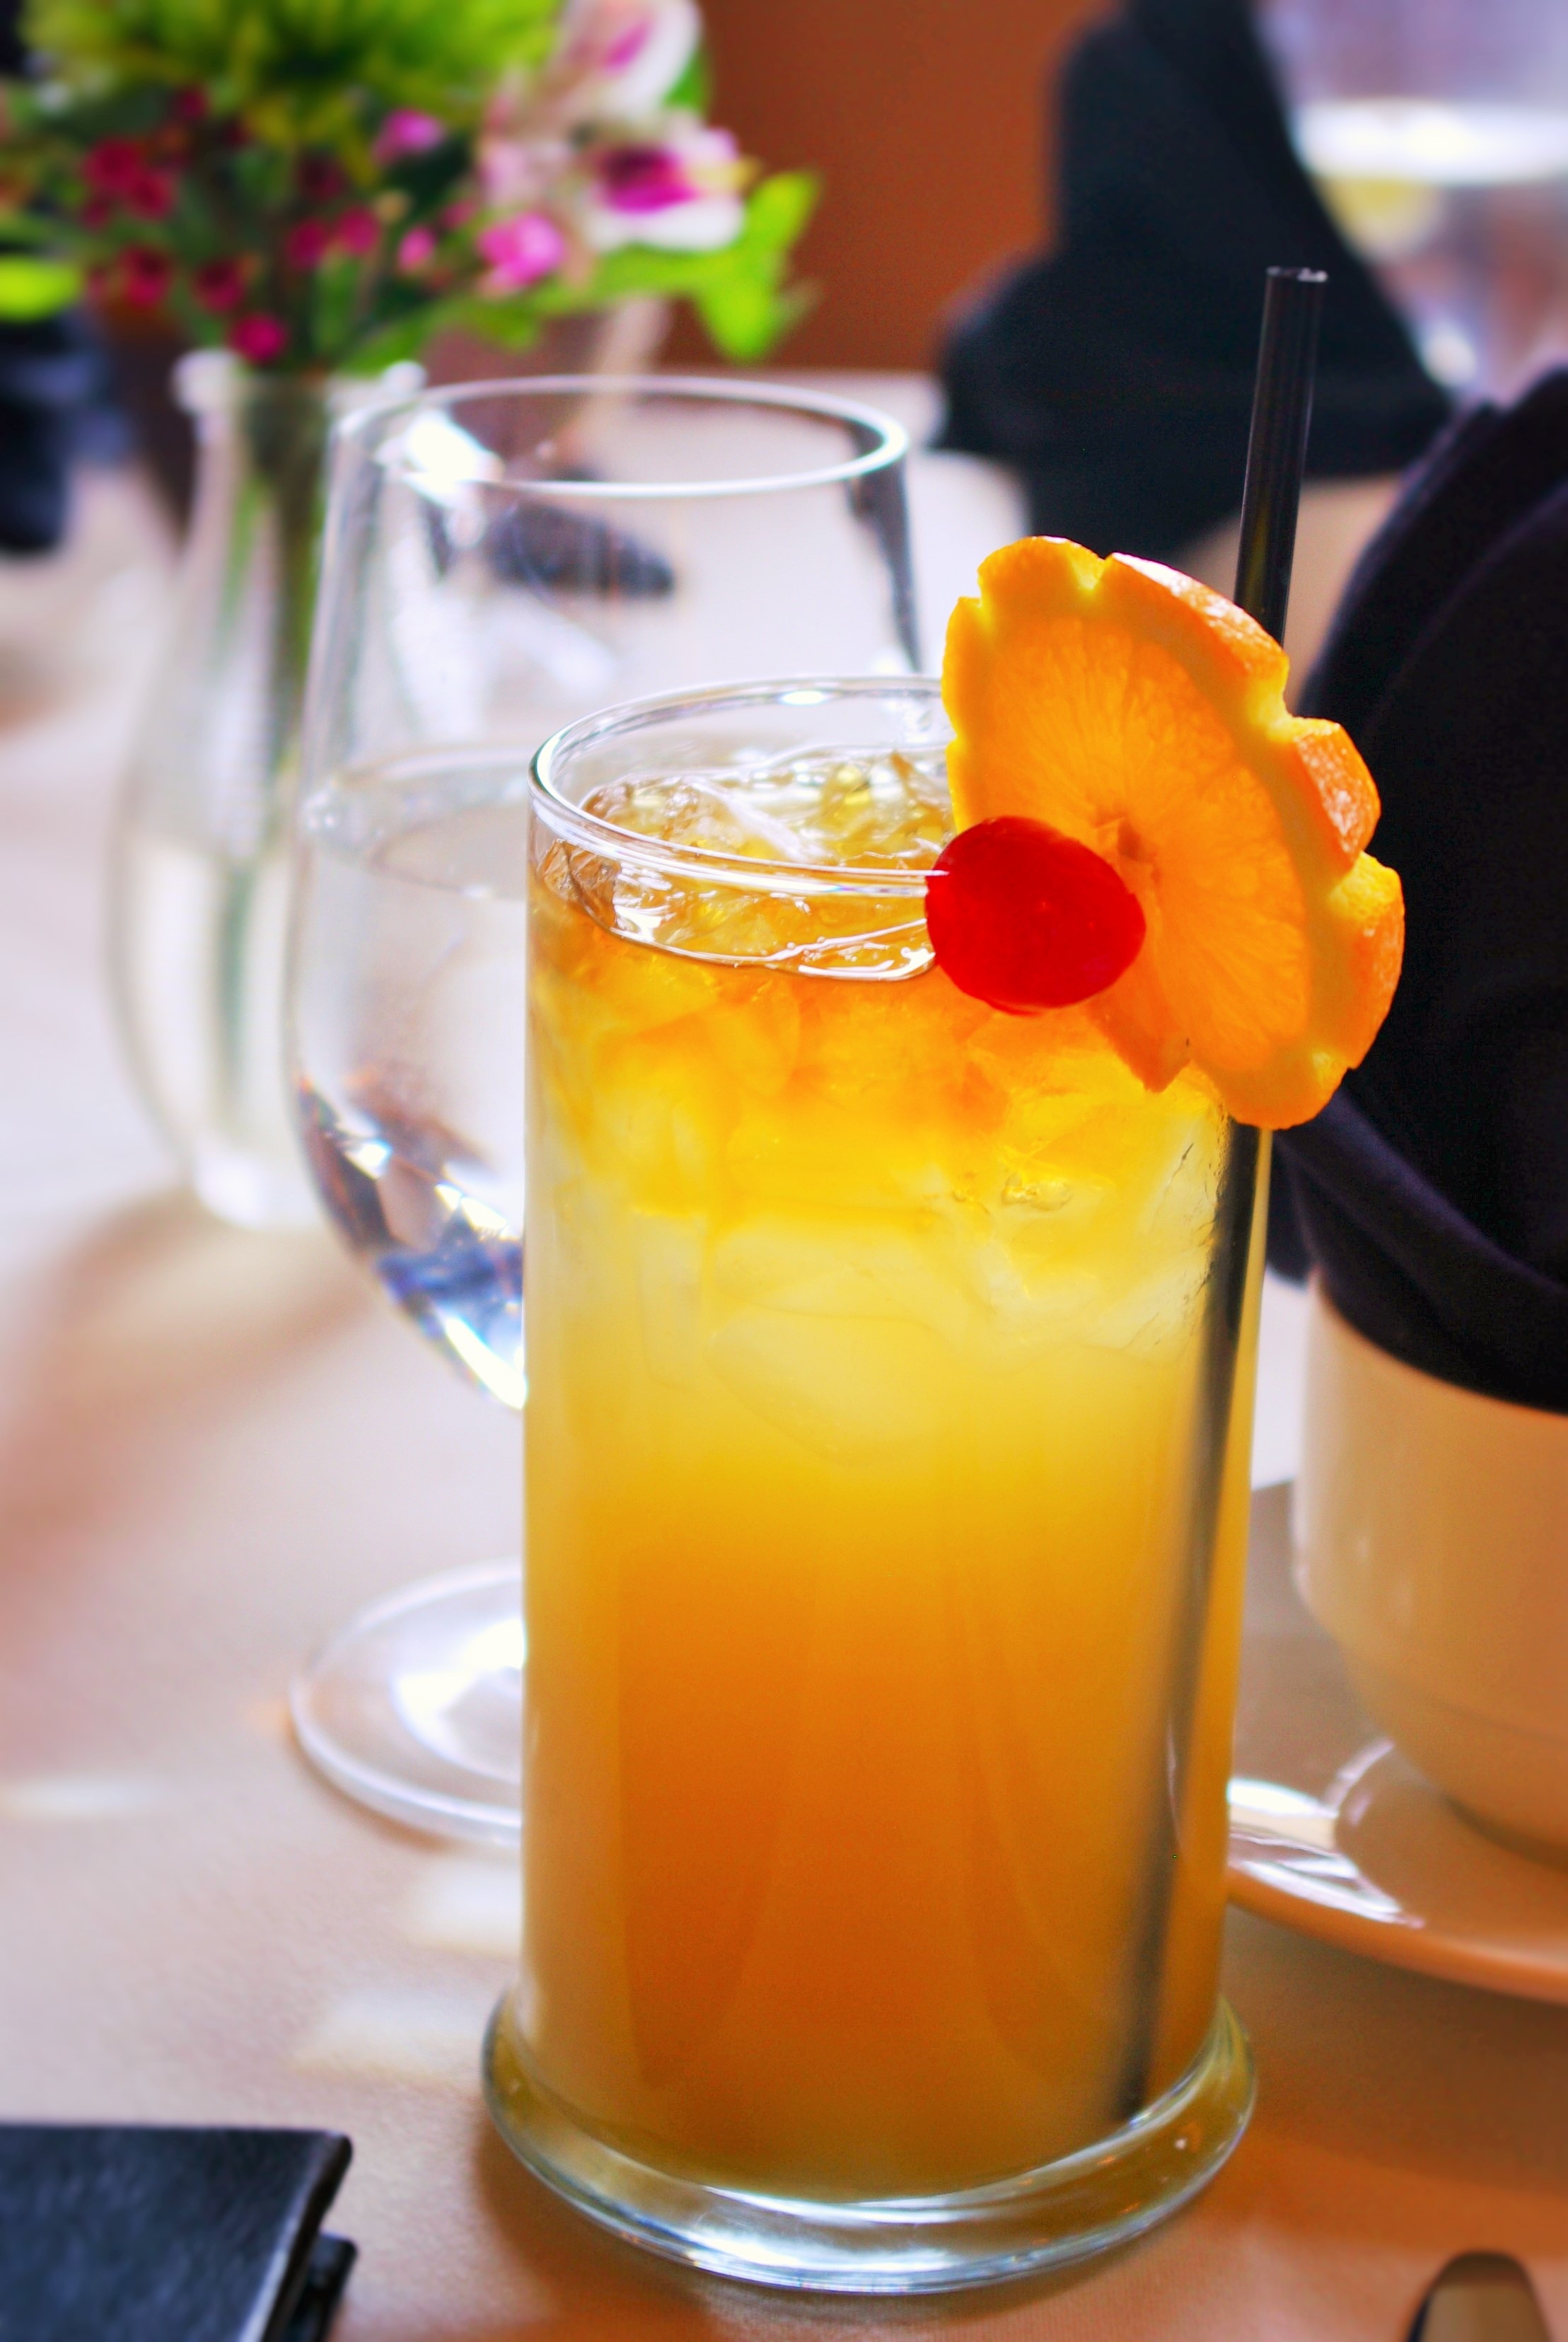
sweet, summer, food, produce, fresh, beverage, drink, cocktail, juice, liqueur, alcoholic beverage, distilled beverage, non alcoholic beverage, mai tai